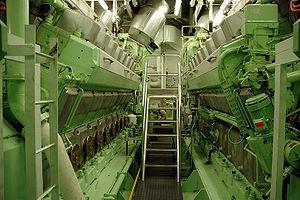
Vue sur deux des trois diesels-alternateurs Wärtsilä 16 V32 qui fournissent la puissance électrique nécessaire (6,2 MW) à la propulsion du BPC Mistral (avril 2006).
La classe Mistral est un type de porte-hélicoptères amphibies de la Marine française, ils sont catégorisés bâtiments de projection et de commandement jusqu'en janvier 2019. Leur appellation OTAN est Landing Helicopter Dock. Leurs indicatifs visuels vont de L9013 à L9015.